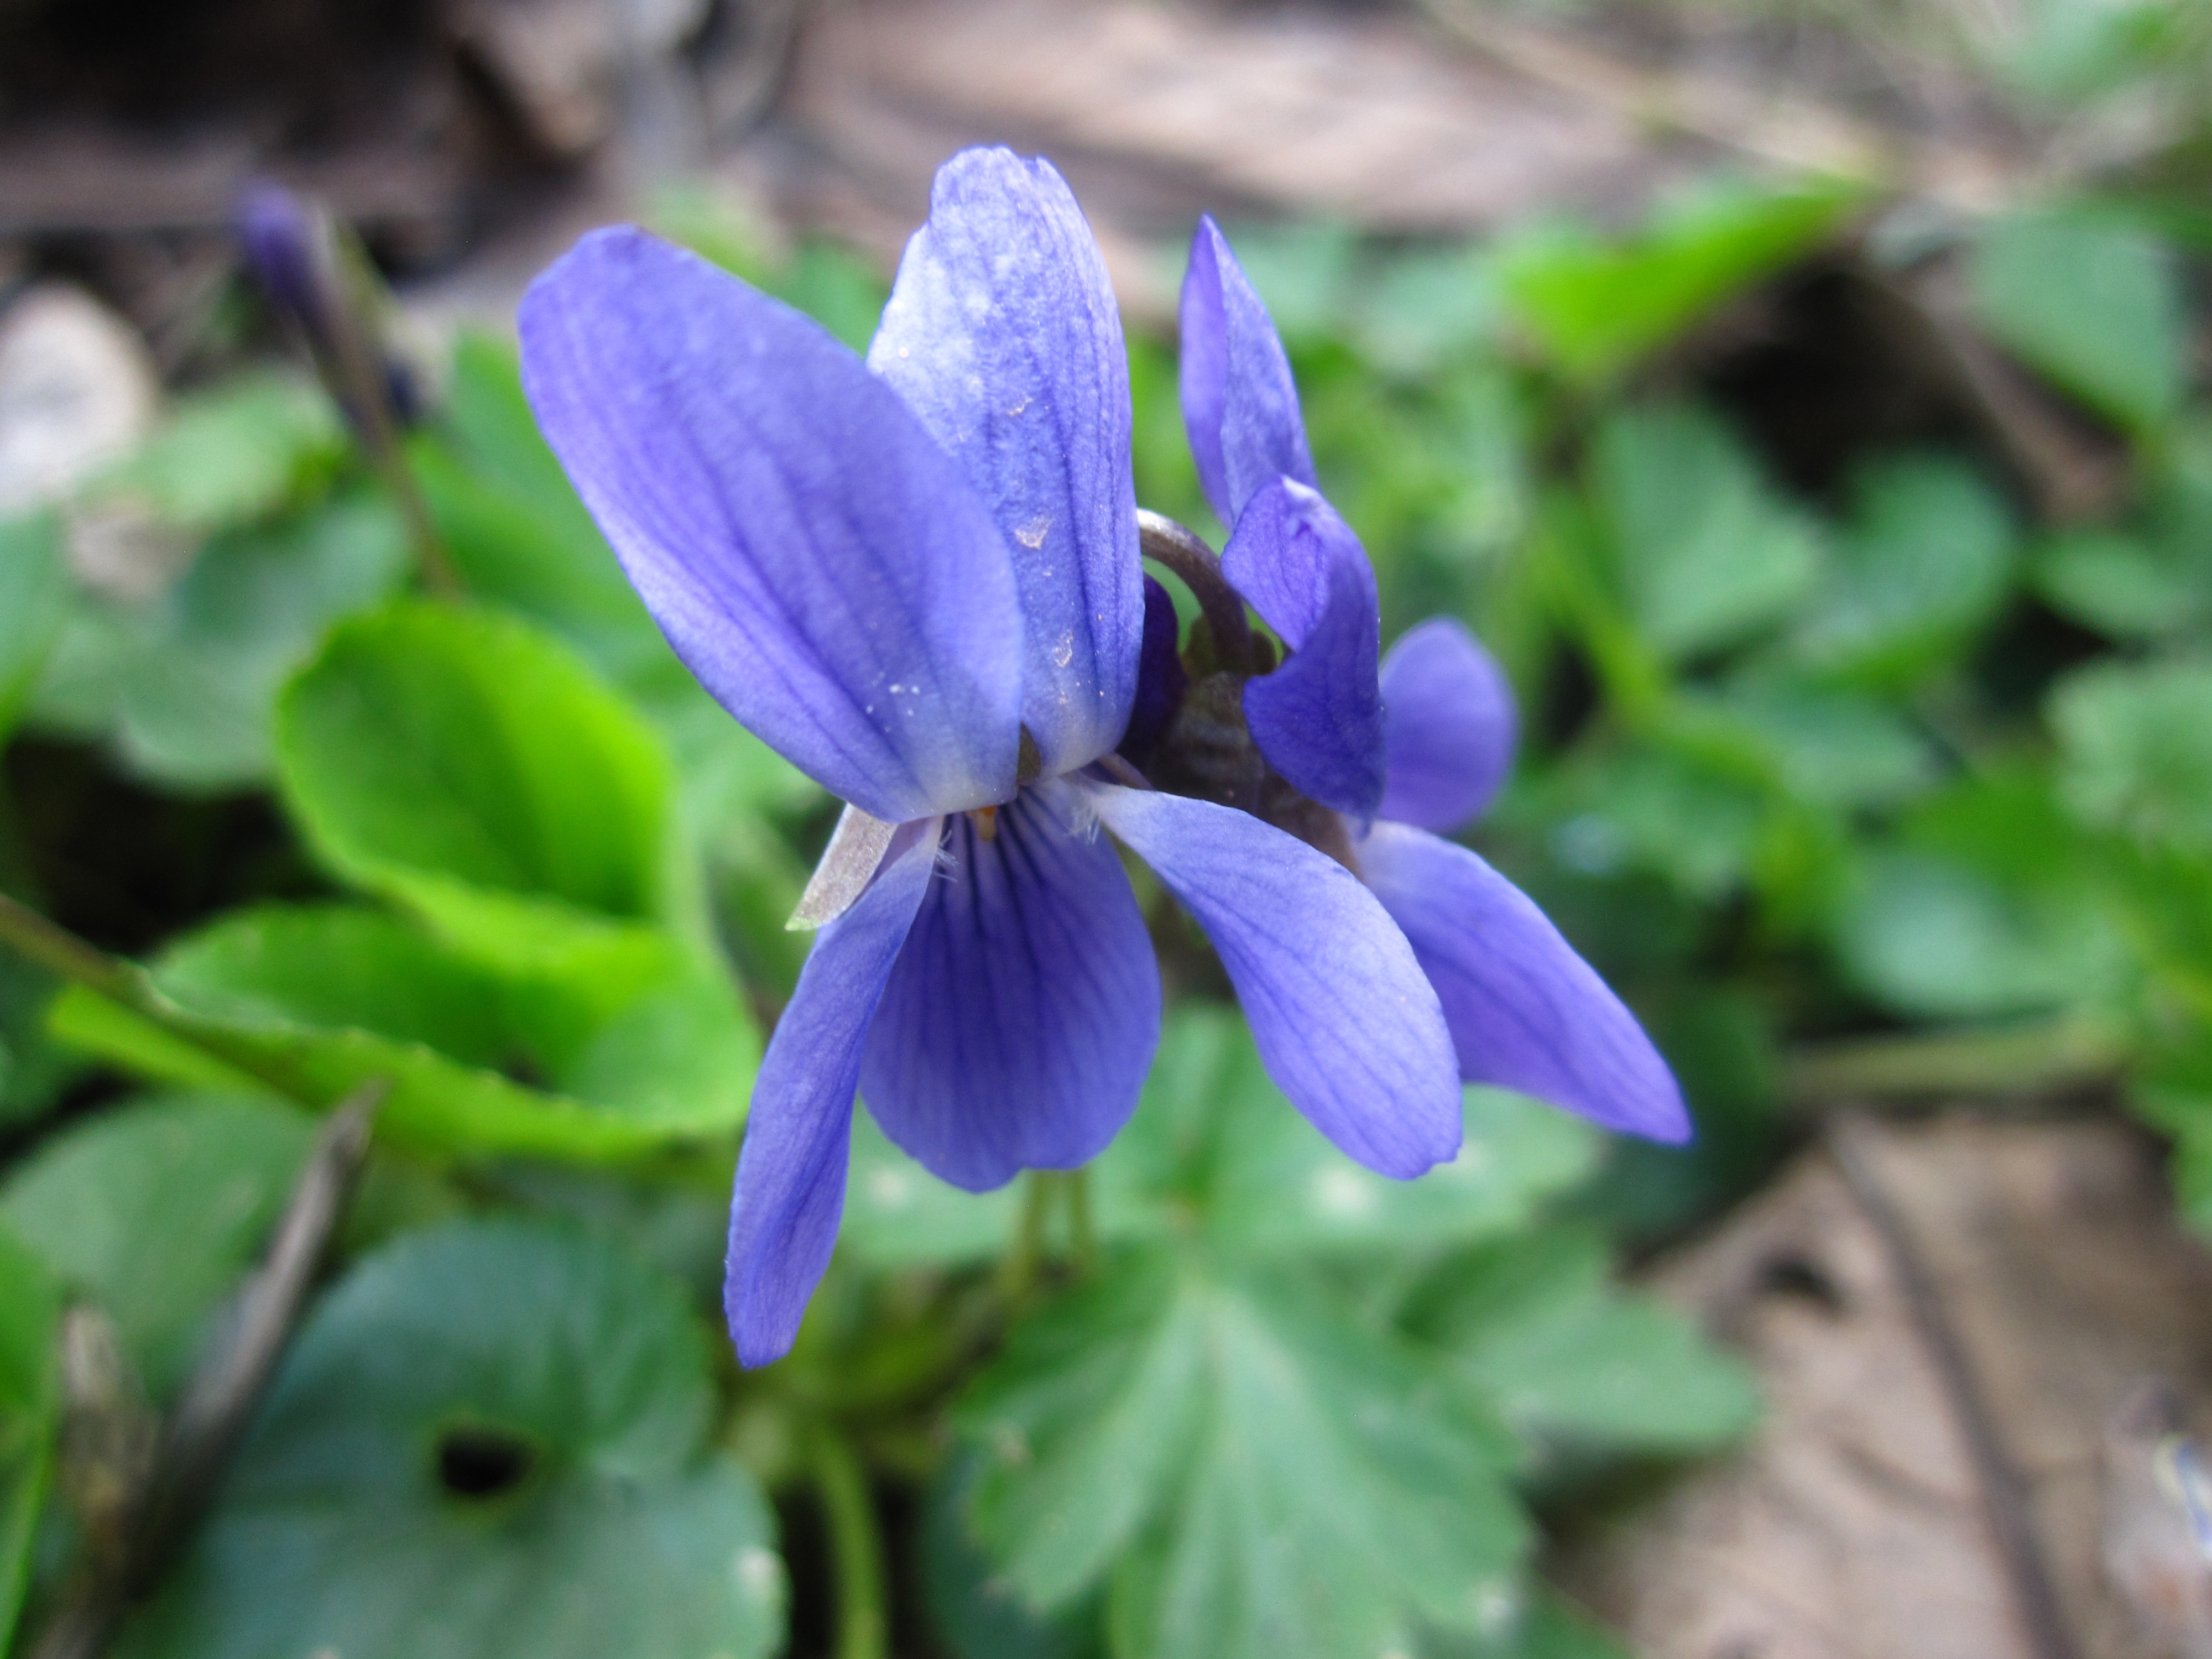
nature, plant, flower, petal, spring, botany, flora, wildflower, viola, macro photography, flowering plant, bellflower family, land plant, violet family